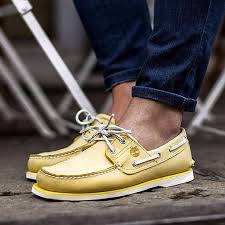
Label: Boat